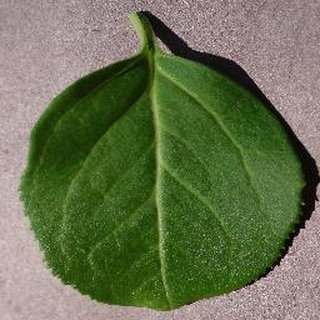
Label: healthy_cherry